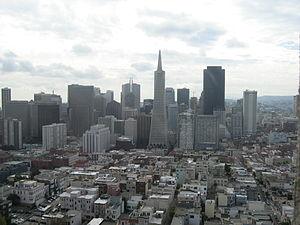
L'économie de la Californie représente 14,5 % du PIB des États-Unis en 2018, niveau qui ferait de cet État, s’il était indépendant, la 5ᵉ puissance économique mondiale.
Il est regroupé ici quelques références d'ouvrages sur le thème de l'urbanisme.